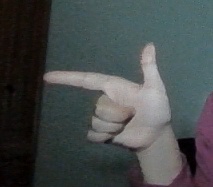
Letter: yaa